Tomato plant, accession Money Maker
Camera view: vertical (180 deg); turntable rotation: 120 degrees
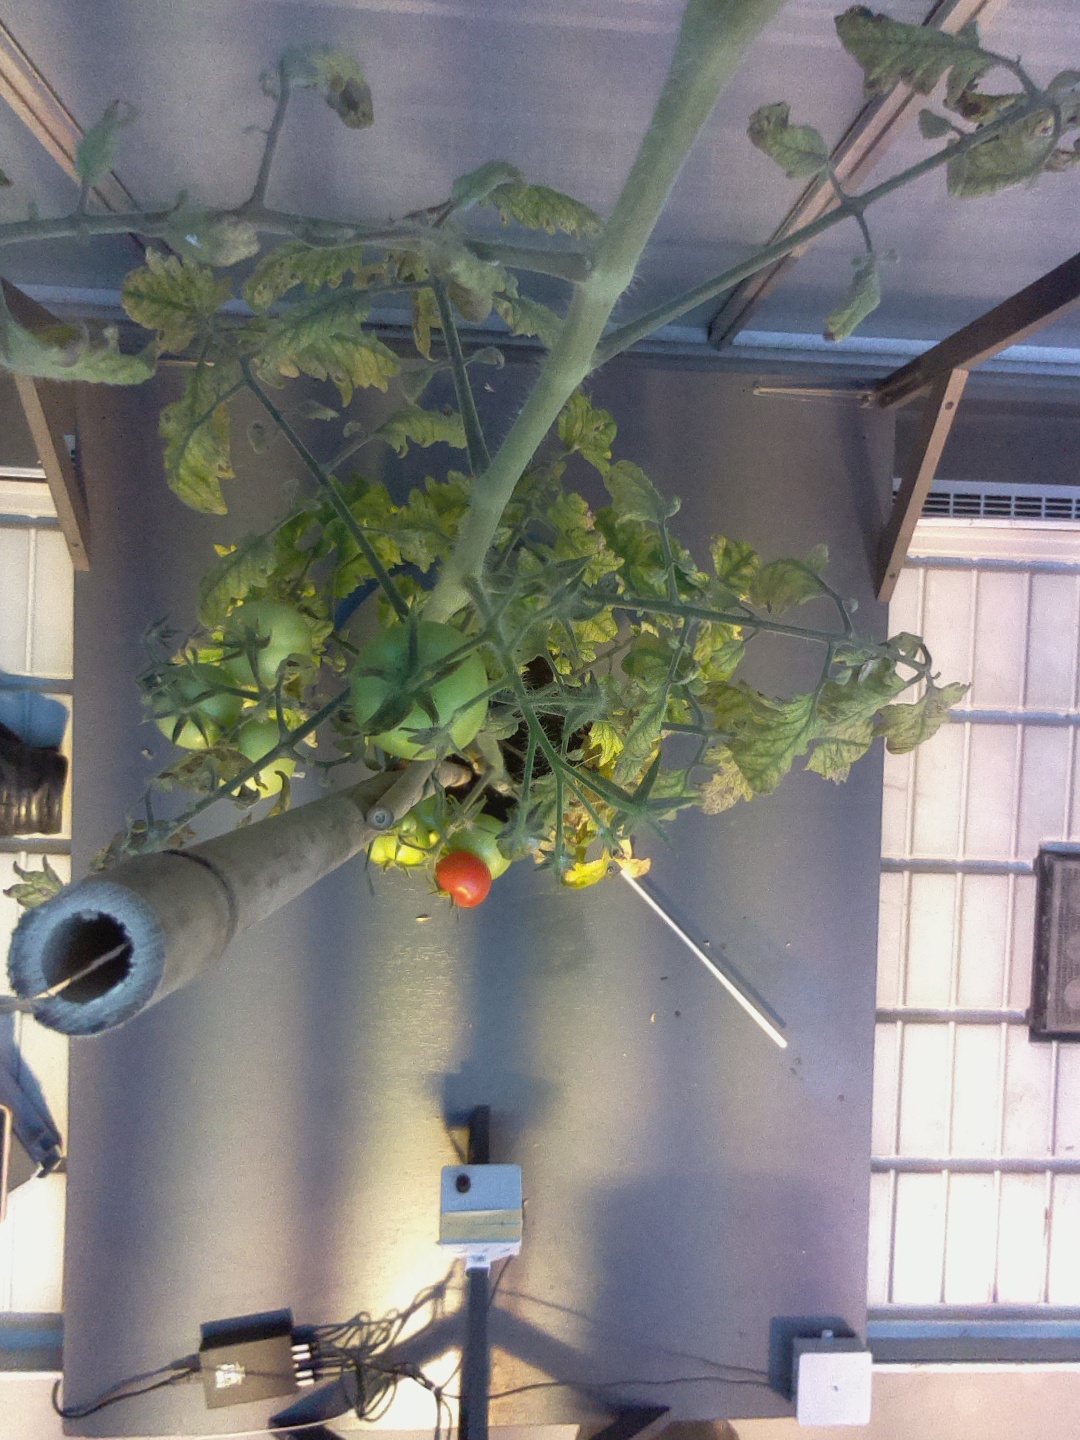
BBCH growth stage 81: 10%-20% of fruits show typical fully ripe color